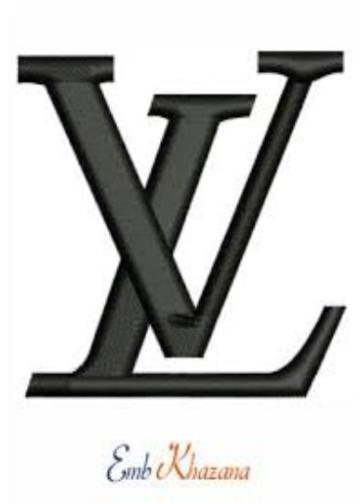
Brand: louis vuitton-1
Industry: Clothes